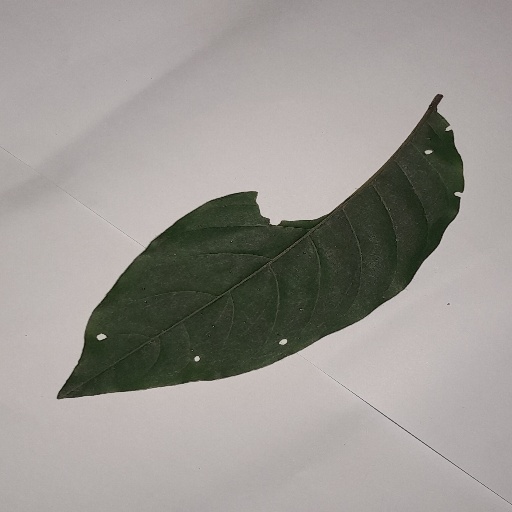
Species: HariTaki
Leaf condition: Shot Hole